Biblical inspiration

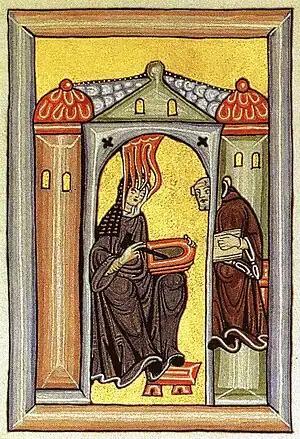
Hildegard of Bingen receiving divine inspiration (illustration in the Rupertsberger Codex, c. 1180)

The "Catechism of the Catholic Church" alleges that the Bible's human writers were "consigned to writing whatever he wanted written, and no more". The "Catechism" also claims that the Bible "without error teach that truth which God, for the sake of our salvation, wished to see confided to the Sacred Scriptures". The Catholic Church holds the Bible as inspired by God, but that it does not view God as the direct author of the Bible, in the sense that he does not put a 'ready-made' book in the mind of the inspired person.